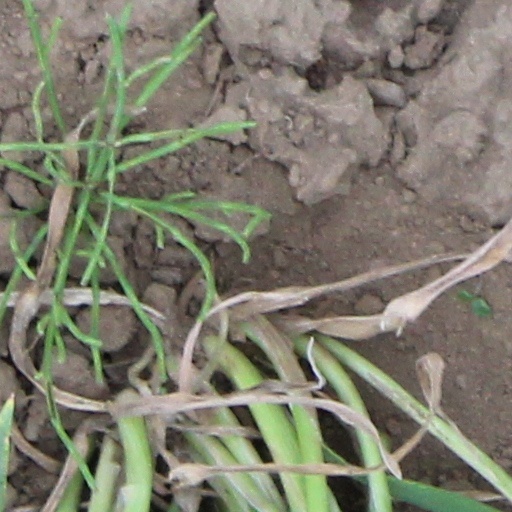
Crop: wheat